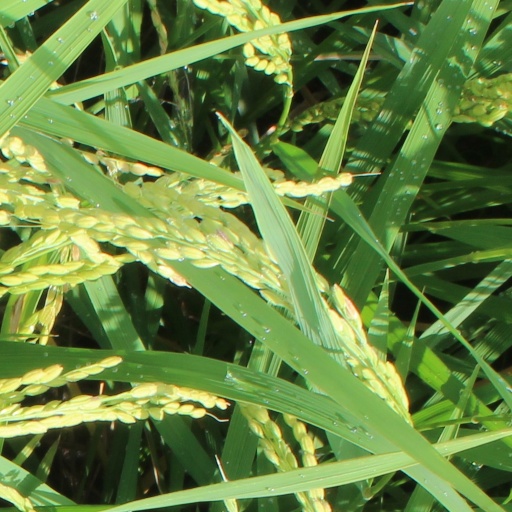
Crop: rice